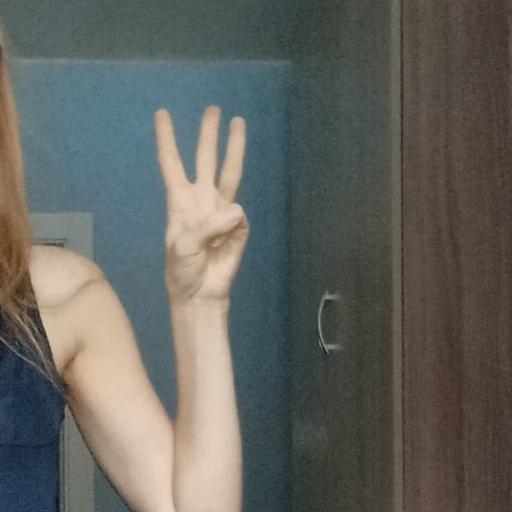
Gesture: three